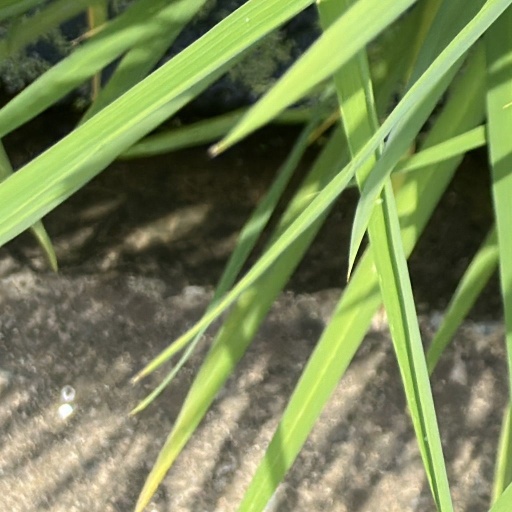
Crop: rice